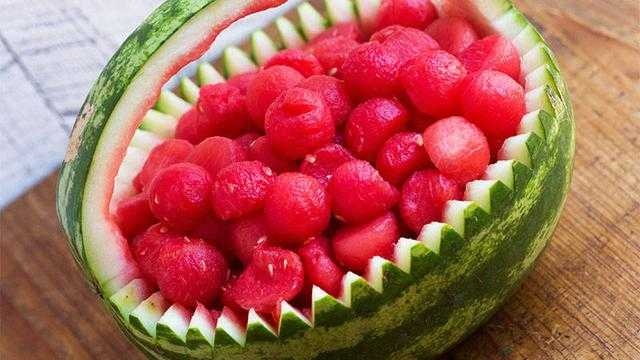
Label: Watermelon